Ukuthwasa

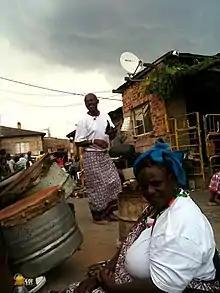
Tsonga traditional healers celebrate at initiation dedicated to the Ndau spirit

"Ukuthwasa" is a traditional African practice that involves a spiritual calling and initiation process for individuals chosen by their ancestors to become healers or diviners. The Xhosa term ""ukuthwasa"" translates to "come out" or "be reborn," symbolising the transformative nature of the experience. It holds significant cultural and spiritual importance, particularly among the Xhosa people and Zulu people. The training and thus healing practices and understanding varies across different African communities, including Nguni people, and Xesibe people.